Janusz Kamiński

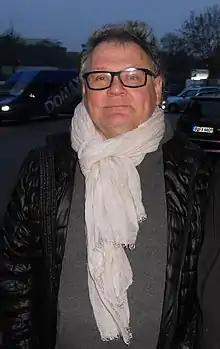
Kamiński in 2014

Janusz Zygmunt Kamiński (born June 27, 1959) is a Polish cinematographer and director.